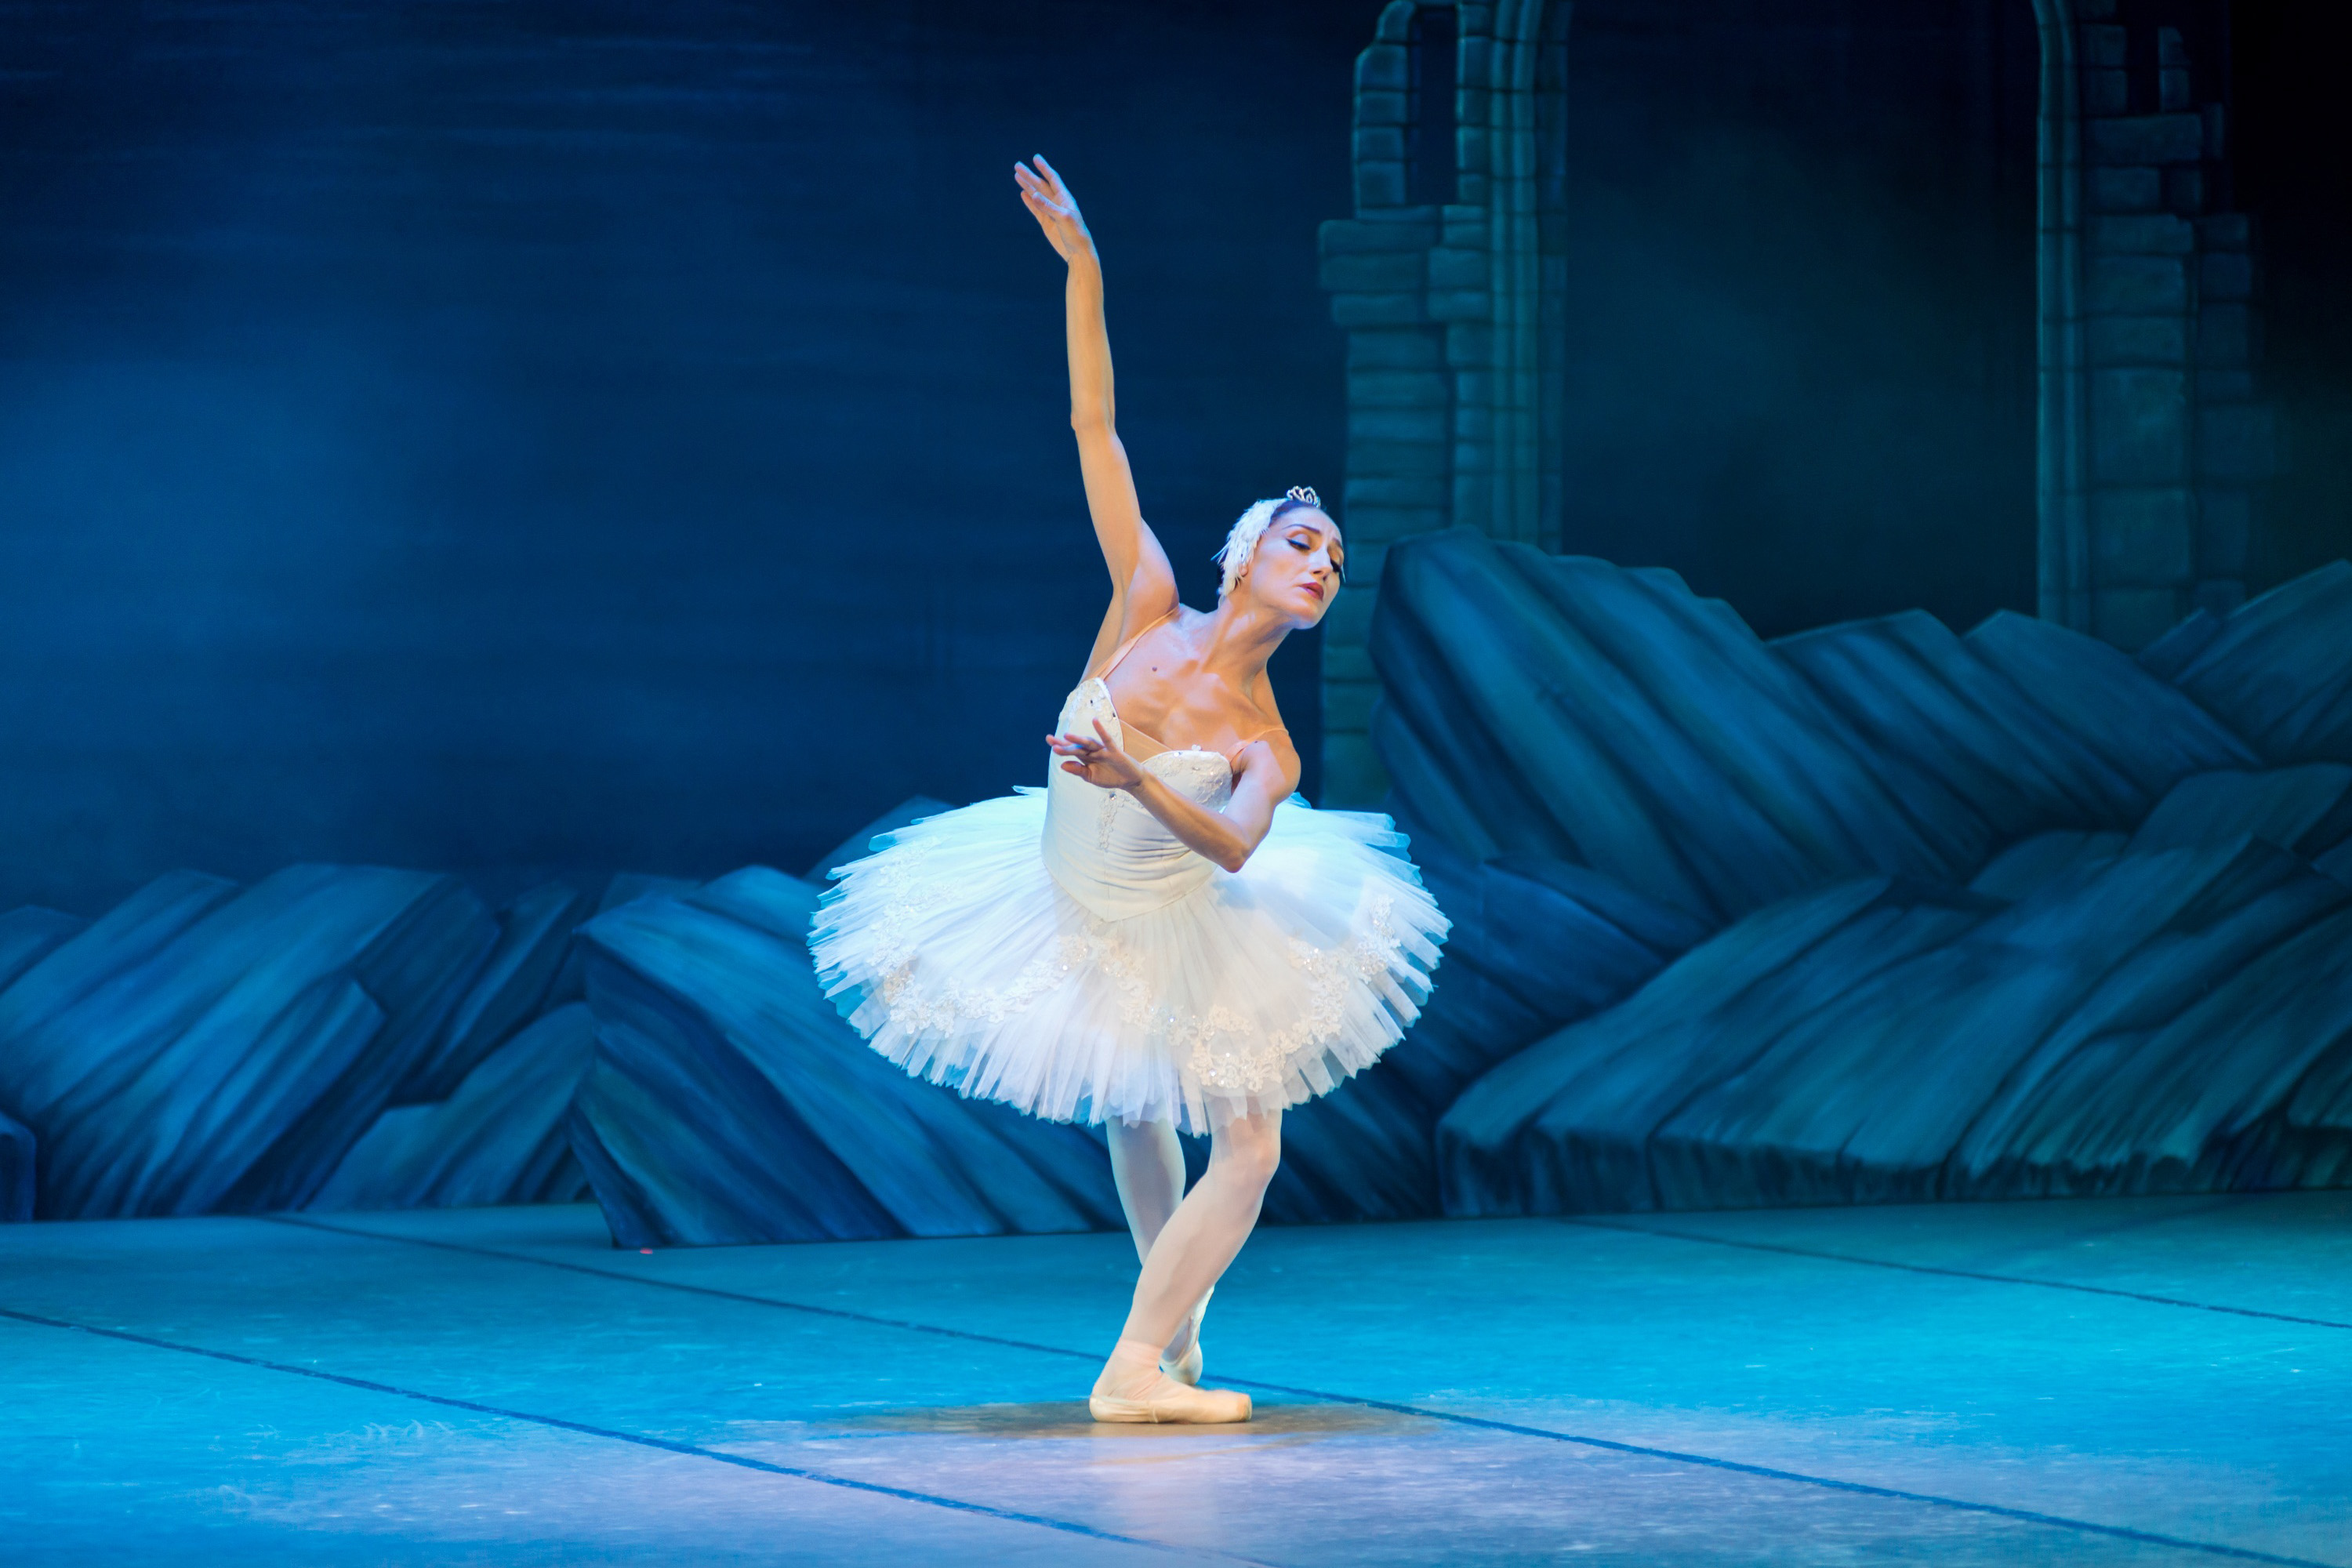
dancer, dance, entertainment, performing arts, blue, ballet, choreography, ballet dancer, performance, performance art, stage, ballet tutu, event, concert dance, modern dance, footwear, costume, scene, musical theatre, Athletic dance move, muscle, team sport